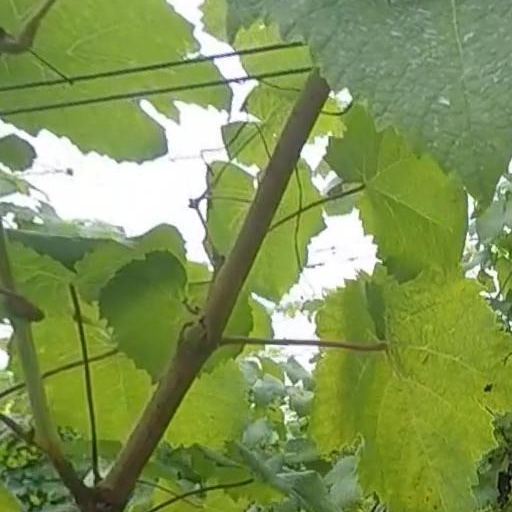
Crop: grape